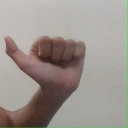
अक्षर: त